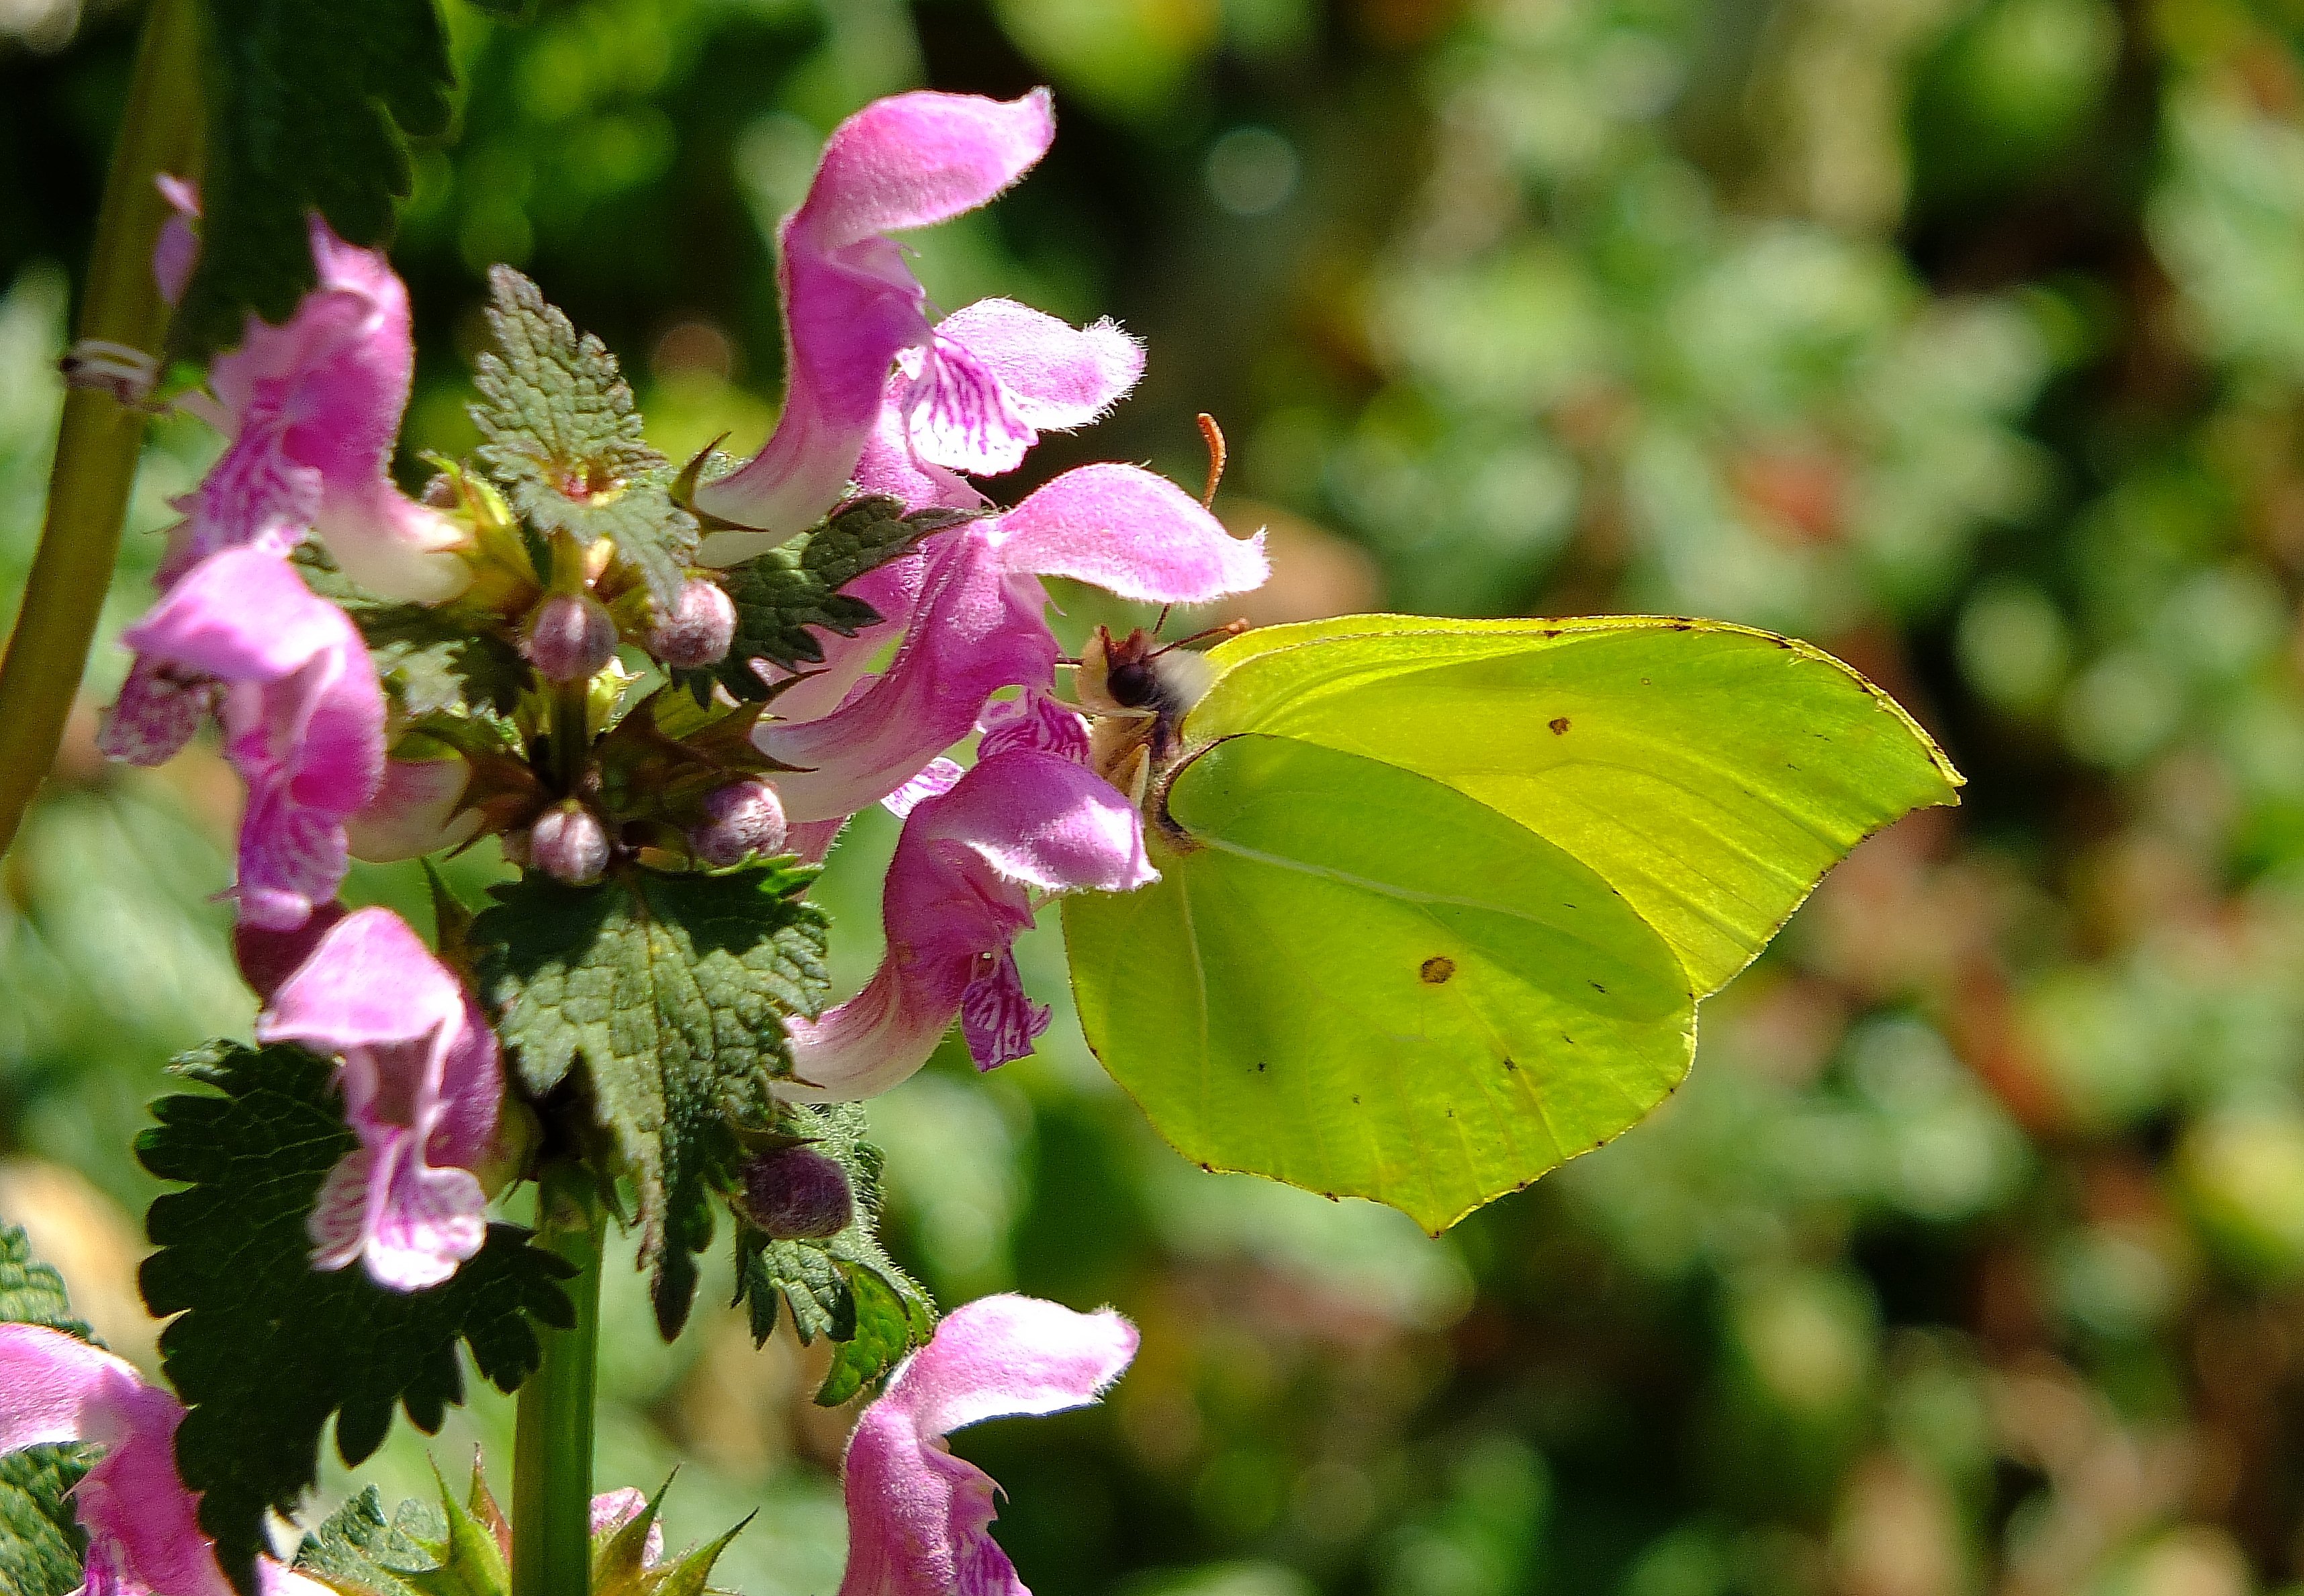
nature, blossom, plant, leaf, flower, petal, green, insect, macro, botany, garden, flora, wildflower, animals, shrub, naturaleza, galicia, pontevedra, espana, ggl1, gaby1, animales, fujifilmxs1, macro photography, pontevedragaliciaespa a, flowering plant, land plant